Yale School of Medicine

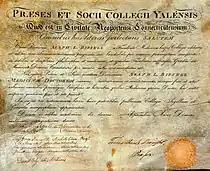
Yale medical diploma awarded Asaph Leavitt Bissell, Class of 1815, signed by school's four professors and Timothy Dwight IV

In 18th-century United States, credentials were not needed to practice medicine. Prior to the founding of the medical school, Yale graduates would train through an apprenticeship to become physicians. Yale President Ezra Stiles conceived the idea of training physicians at Yale and ultimately, his successor Timothy Dwight IV helped found the medical school. The school was chartered in 1810 and opened in New Haven in 1813. Nathan Smith (medicine and surgery) and Benjamin Silliman (pharmacology) were the first faculty members. Silliman was a professor of chemistry and taught at both Yale College and the medical school. The other two founding faculty were Jonathan Knight, anatomy, physiology and surgery, and Eli Ives, pediatrics.